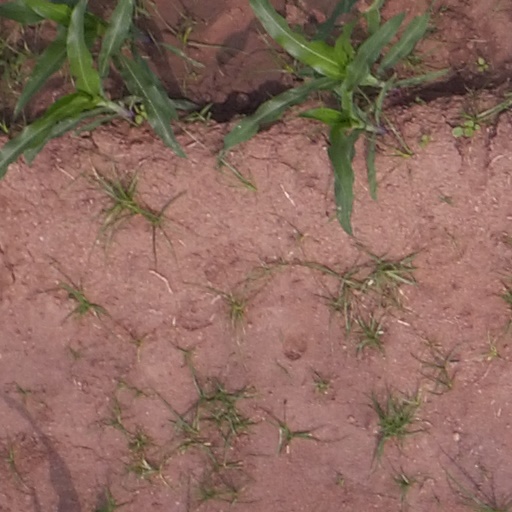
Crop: maize; corn